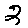
Label: 2